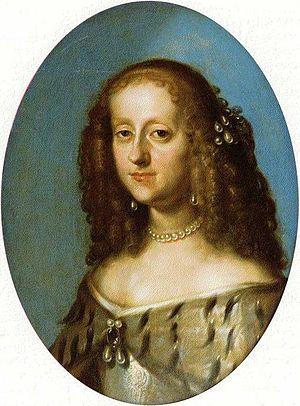
Les épouses des rois de Danemark ont toutes reçu le titre de reine. Le défunt conjoint de la reine Margrethe II, Henri de Laborde de Montpezat, dans un premier temps prince de Danemark, fut le premier à porter, de 1972 à 2016, le titre officiel de prince consort.
Sophie-Amélie de Brunswick-Lunebourg, née le 24 mars 1628 à Herzberg et morte le 20 février 1685 à Copenhague, fut reine consort de Danemark-Norvège comme épouse du roi Frédéric III de Danemark.